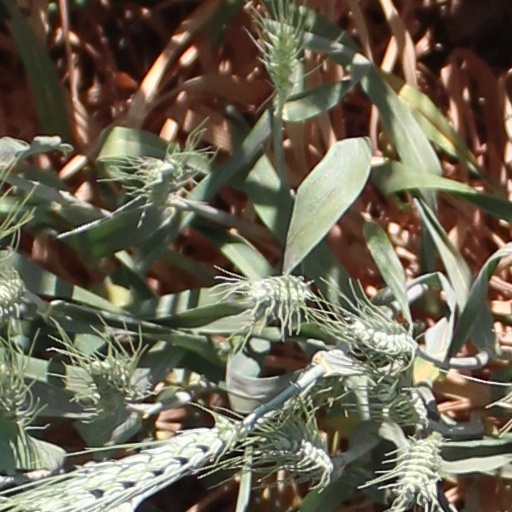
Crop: wheat